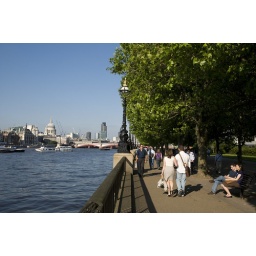
People walking beside the river Thames, London, England, UK